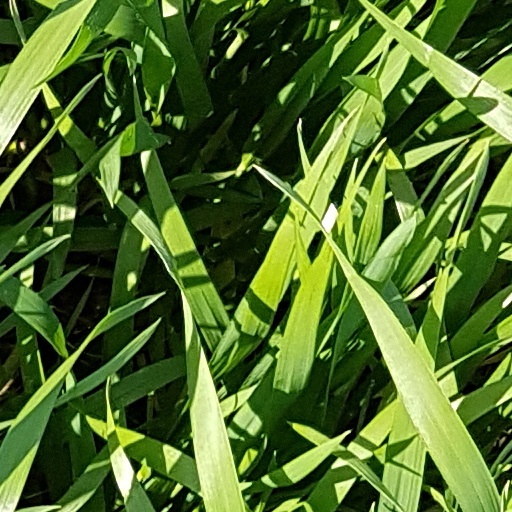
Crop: wheat